Washington State Route 409

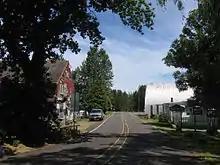
SR 409 northbound on Puget Island towards the Julia Butler Hansen Bridge and Cathlamet.

SR 409 originates at the ferry dock on Puget Island which serves as the northern end of the Wahkiakum County Ferry. From the dock, the road travels north past the island's interior, before turning northwest to parallel the Cathlamet Channel. After intersecting Little Island Road, the highway immediately turns onto the Julia Butler Hansen Bridge spanning over the Cathlamet Channel. Once SR 409 exits off the bridge in Cathlamet, it becomes Front Street. Later, after intersecting River Street and Columbia Street, the highway becomes Main Street, the designation used from the intersection point to SR 4.